AMD FX

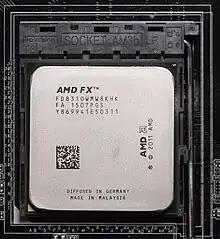
An AMD FX 8310

AMD FX are a series of high-end AMD microprocessors for personal computers which debuted in 2011, claimed as AMD's first native 8-core desktop processor. The line was introduced with the Bulldozer microarchitecture at launch (codenamed "Zambezi"), and was then succeeded by its derivative Piledriver in 2012 (codenamed "Vishera").